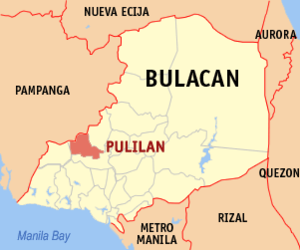
Pulilan est une municipalité de la province de Bulacan, aux Philippines.